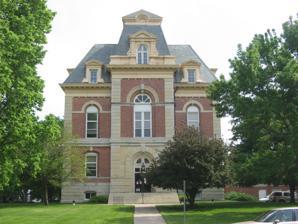
Building: Benton County Courthouse (Indiana)
Country: United States of America
Year built: 1874
United States historic place Benton County Courthouse U.S. National Register of Historic Places Show map of Benton County, Indiana Show map of Indiana Show map of the United States Location 706 E. 5th St., Fowler, Indiana Coordinates 40°37′2″N 87°18′57″W / 40.61722°N 87.31583°W / 40.61722; -87.31583 Built 1874 Architect Randall, G.P. Architectural style Second Empire NRHP reference No. 08000741 Added to NRHP August 1, 2008 Benton County Courthouse is a Second Empire style building in Benton County, Indiana that was built in 1874. It was nominated for listing on the National Register of Historic Places in 2008, and it was listed on the National Register on August 1 of that year. There was a previous Benton County Courthouse that was built in 1855 but was torn down in 1873. History Benton county was formed in 1840.  After a long struggle, the seat was moved to Fowler in 1874. The current Benton County Courthouse, located in Fowler, was designed by Gurdon P. Randall of Chicago and built in 1874 by Levi L. Leach at a cost of $62,257.  The new courthouse was an impressive building from an architectural standpoint, but also provided much-needed improvements in security, including large fire-proof vaults.  Randall had designed the Marshall County courthouse a few years earlier. References